Roman Catholic Diocese of Corpus Christi

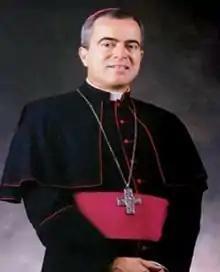
Archbishop Nieves (2016)

Gracida retired in 1997, allowing Nieves to automatically become bishop of Corpus Christi. John Paul II named him in 1999 as bishop of the Archdiocese of San Juan. To replace Nieves, John Paul II appointed Bishop Edmond Carmody of the Diocese of Tyler as bishop of Corpus Christi. Carmody retired in 2009. Monsignor Michael Mulvey of the Diocese of Austin was named bishop of Corpus Christi by Pope Benedict XVI in 2010.